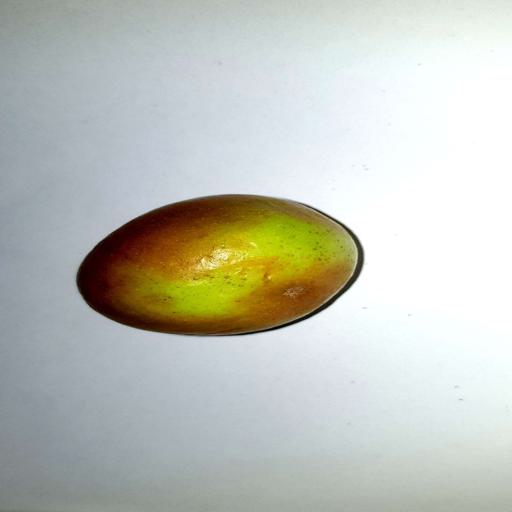
Label: healthy